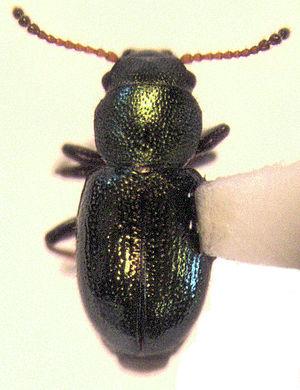
Les Salpingidae sont une famille de coléoptères de la super-famille des Tenebrionoidea.